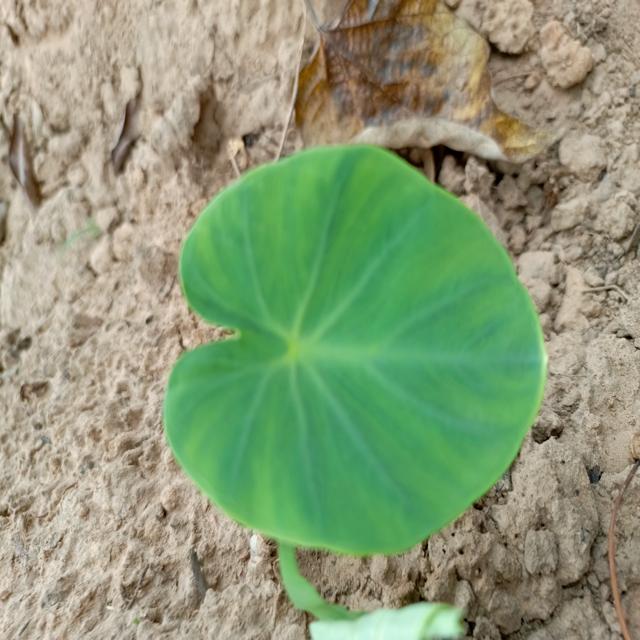
Label: Healthy